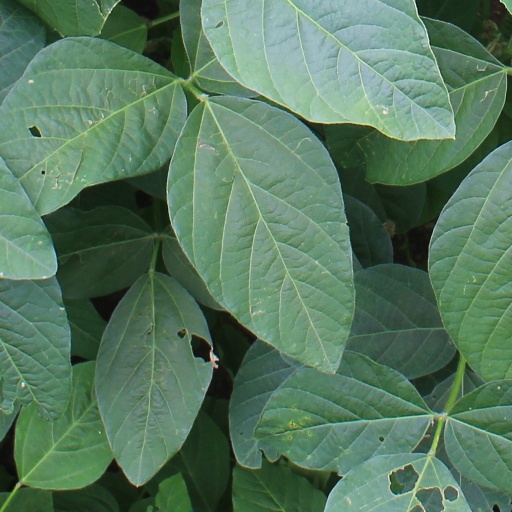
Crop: soybean